Amy Castilla

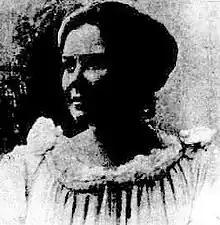
Dr. Amy Castilla

Marie Elizabeth Amy Castilla (26 September 1868 – 9 November 1898), known as Amy Castilla, was an Australian medical doctor and journalist. With a group of other women doctors, she was one of the founding members of the Queen Victoria Hospital, Melbourne.